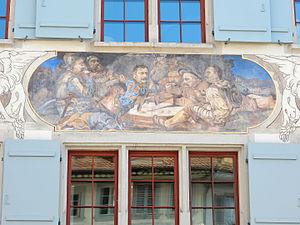
Zoug, Kolinplatz, Stadthaus (ancienne maison Bossard), soupe au lait de Kappel, peinte en 1910
L’actuelle maison communale, anciennement appelée maison Bossard, est une demeure bourgeoise de la ville suisse de Zoug abritant désormais l’administration de la ville. Cet édifice en maçonnerie, construit en 1543, a été surélevé en pan de bois au XVIᵉ siècle ou XVIIᵉ siècle, puis encore transformé ultérieurement. La façade est ornée d’un décor peint illustrant la Soupe au lait de Kappel.